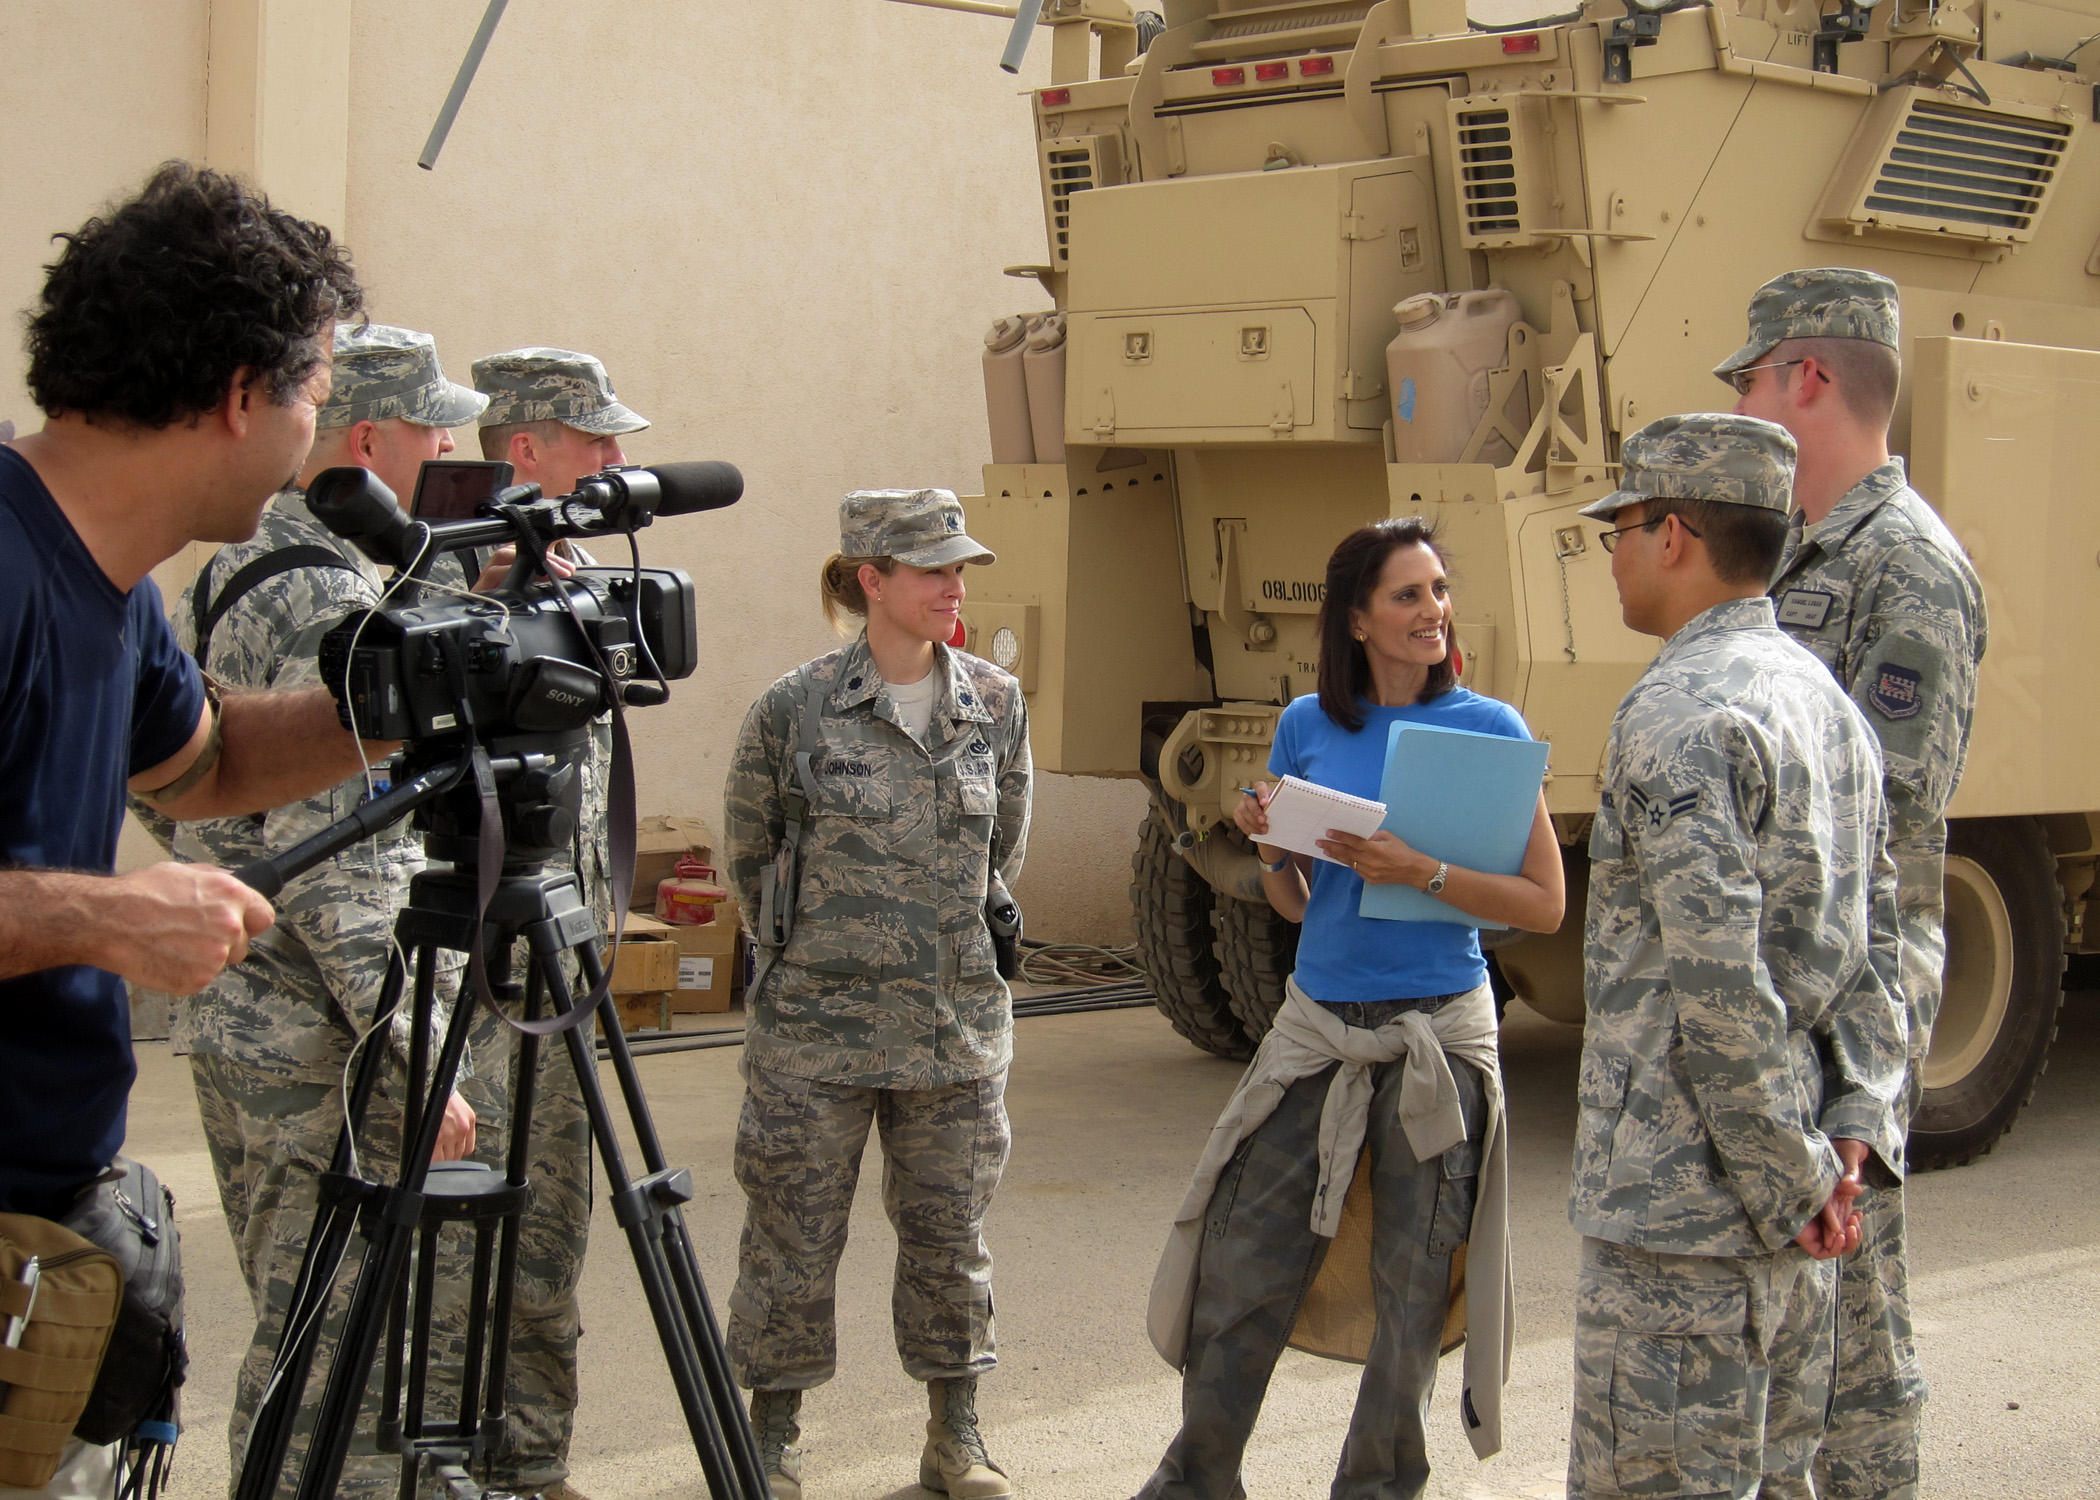
military, soldier, army, journalist, troop, iraq, jointbasebalad, marines, infantry, firearm, mrap, air force, reconnaissance, militia, marksman, military police, mercenary